Louis Jean Nicolas Abbé

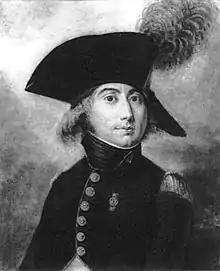
Portrait of Louis Abbé

Louis Jean Nicolas, baron Abbé (28 August 1764 – 9 April 1834) was a French general during the Napoleonic Wars. He enlisted as a foot soldier in the royal army in 1784 and was a non-commissioned officer by 1792. He spent most of the French Revolutionary Wars fighting in Italy. In 1802 he joined the Saint-Domingue expedition. He was appointed colonel in command of the 23rd Light Infantry Regiment in 1803 and led the unit at Caldiero, Campo Tenese, Maida, and Amantea. Promoted to general of brigade in 1807, he led a brigade in 1809, fighting at Sacile, Caldiero, the Piave, Tarvis, Raab, and Wagram.